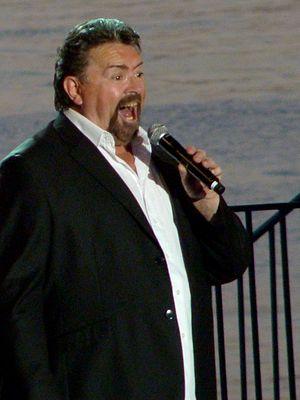
Éric Morena au concert de La Nuit des Hits à Juan-les-Pins pour l'association Enfant Star &amp
Éric Morena est un chanteur lyrique français né le 27 octobre 1951 à Saint-Omer et mort le 16 novembre 2019 à Arcachon. Il s’est fait connaître en 1987 avec la chanson Oh ! Mon bateau.